David Brown (American musician)

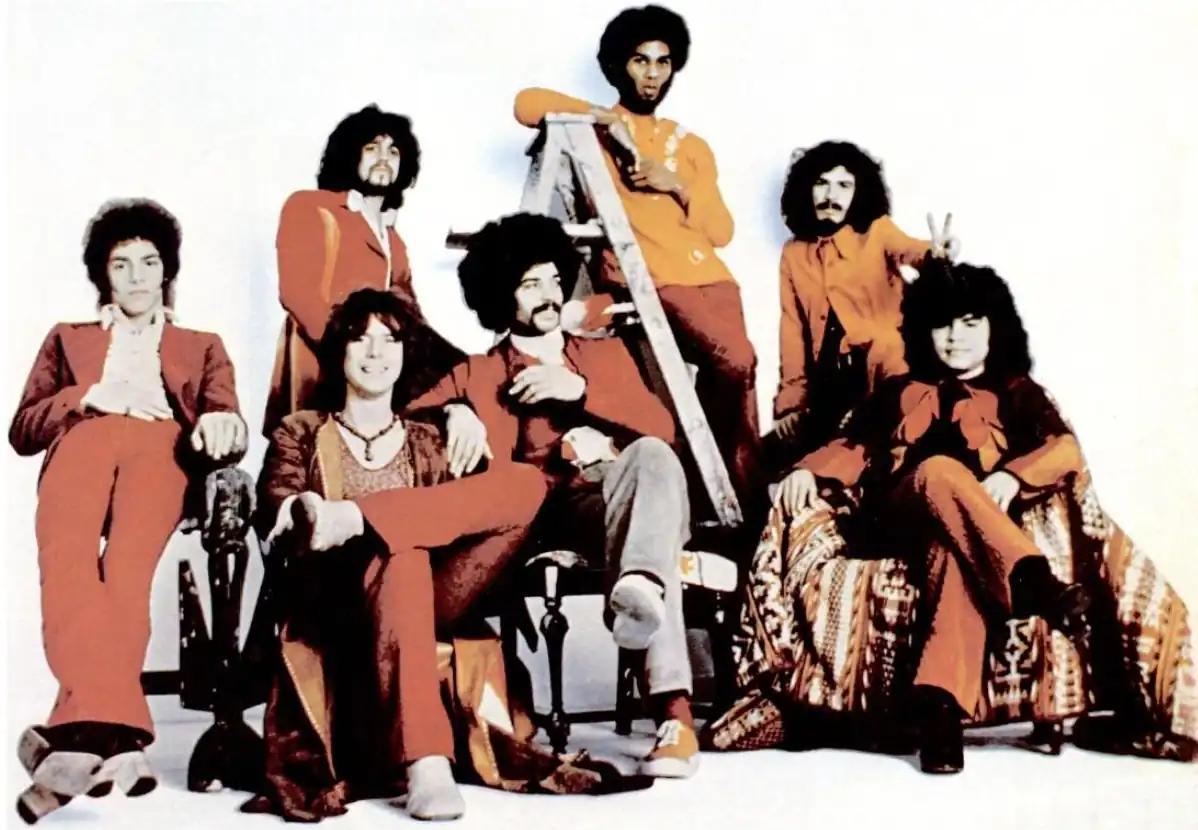
Santana in 1971. Left to right: Neal Schon, Gregg Rolie, Michael Shrieve, Michael Carabello, David Brown, Carlos Santana, José "Chepito" Areas

Brown was discovered in San Francisco by Santana's manager, Stan Marcum, who invited him to join the band in late '66 or '67. Brown was not the first bass player but was an early member of the band, and helped expand Santana's musical style in the direction of Latin jazz fusion that bandleader Carlos Santana wished to go. Brown later said, "We didn't like the music too repetitious, the way Butterfield and other blues bands were playing... So we got into improvisation and we'd find the drums in there more of the time. Eventually we just sat back and decided to let them do their thing." Musicologist Maury Dean praised Brown's bass playing on the band's hit single "Black Magic Woman": "David Brown cushions the low rhythms on a jazz-riff bass; he circles the beat like Ella Fitzgerald, rather than pounce on it."